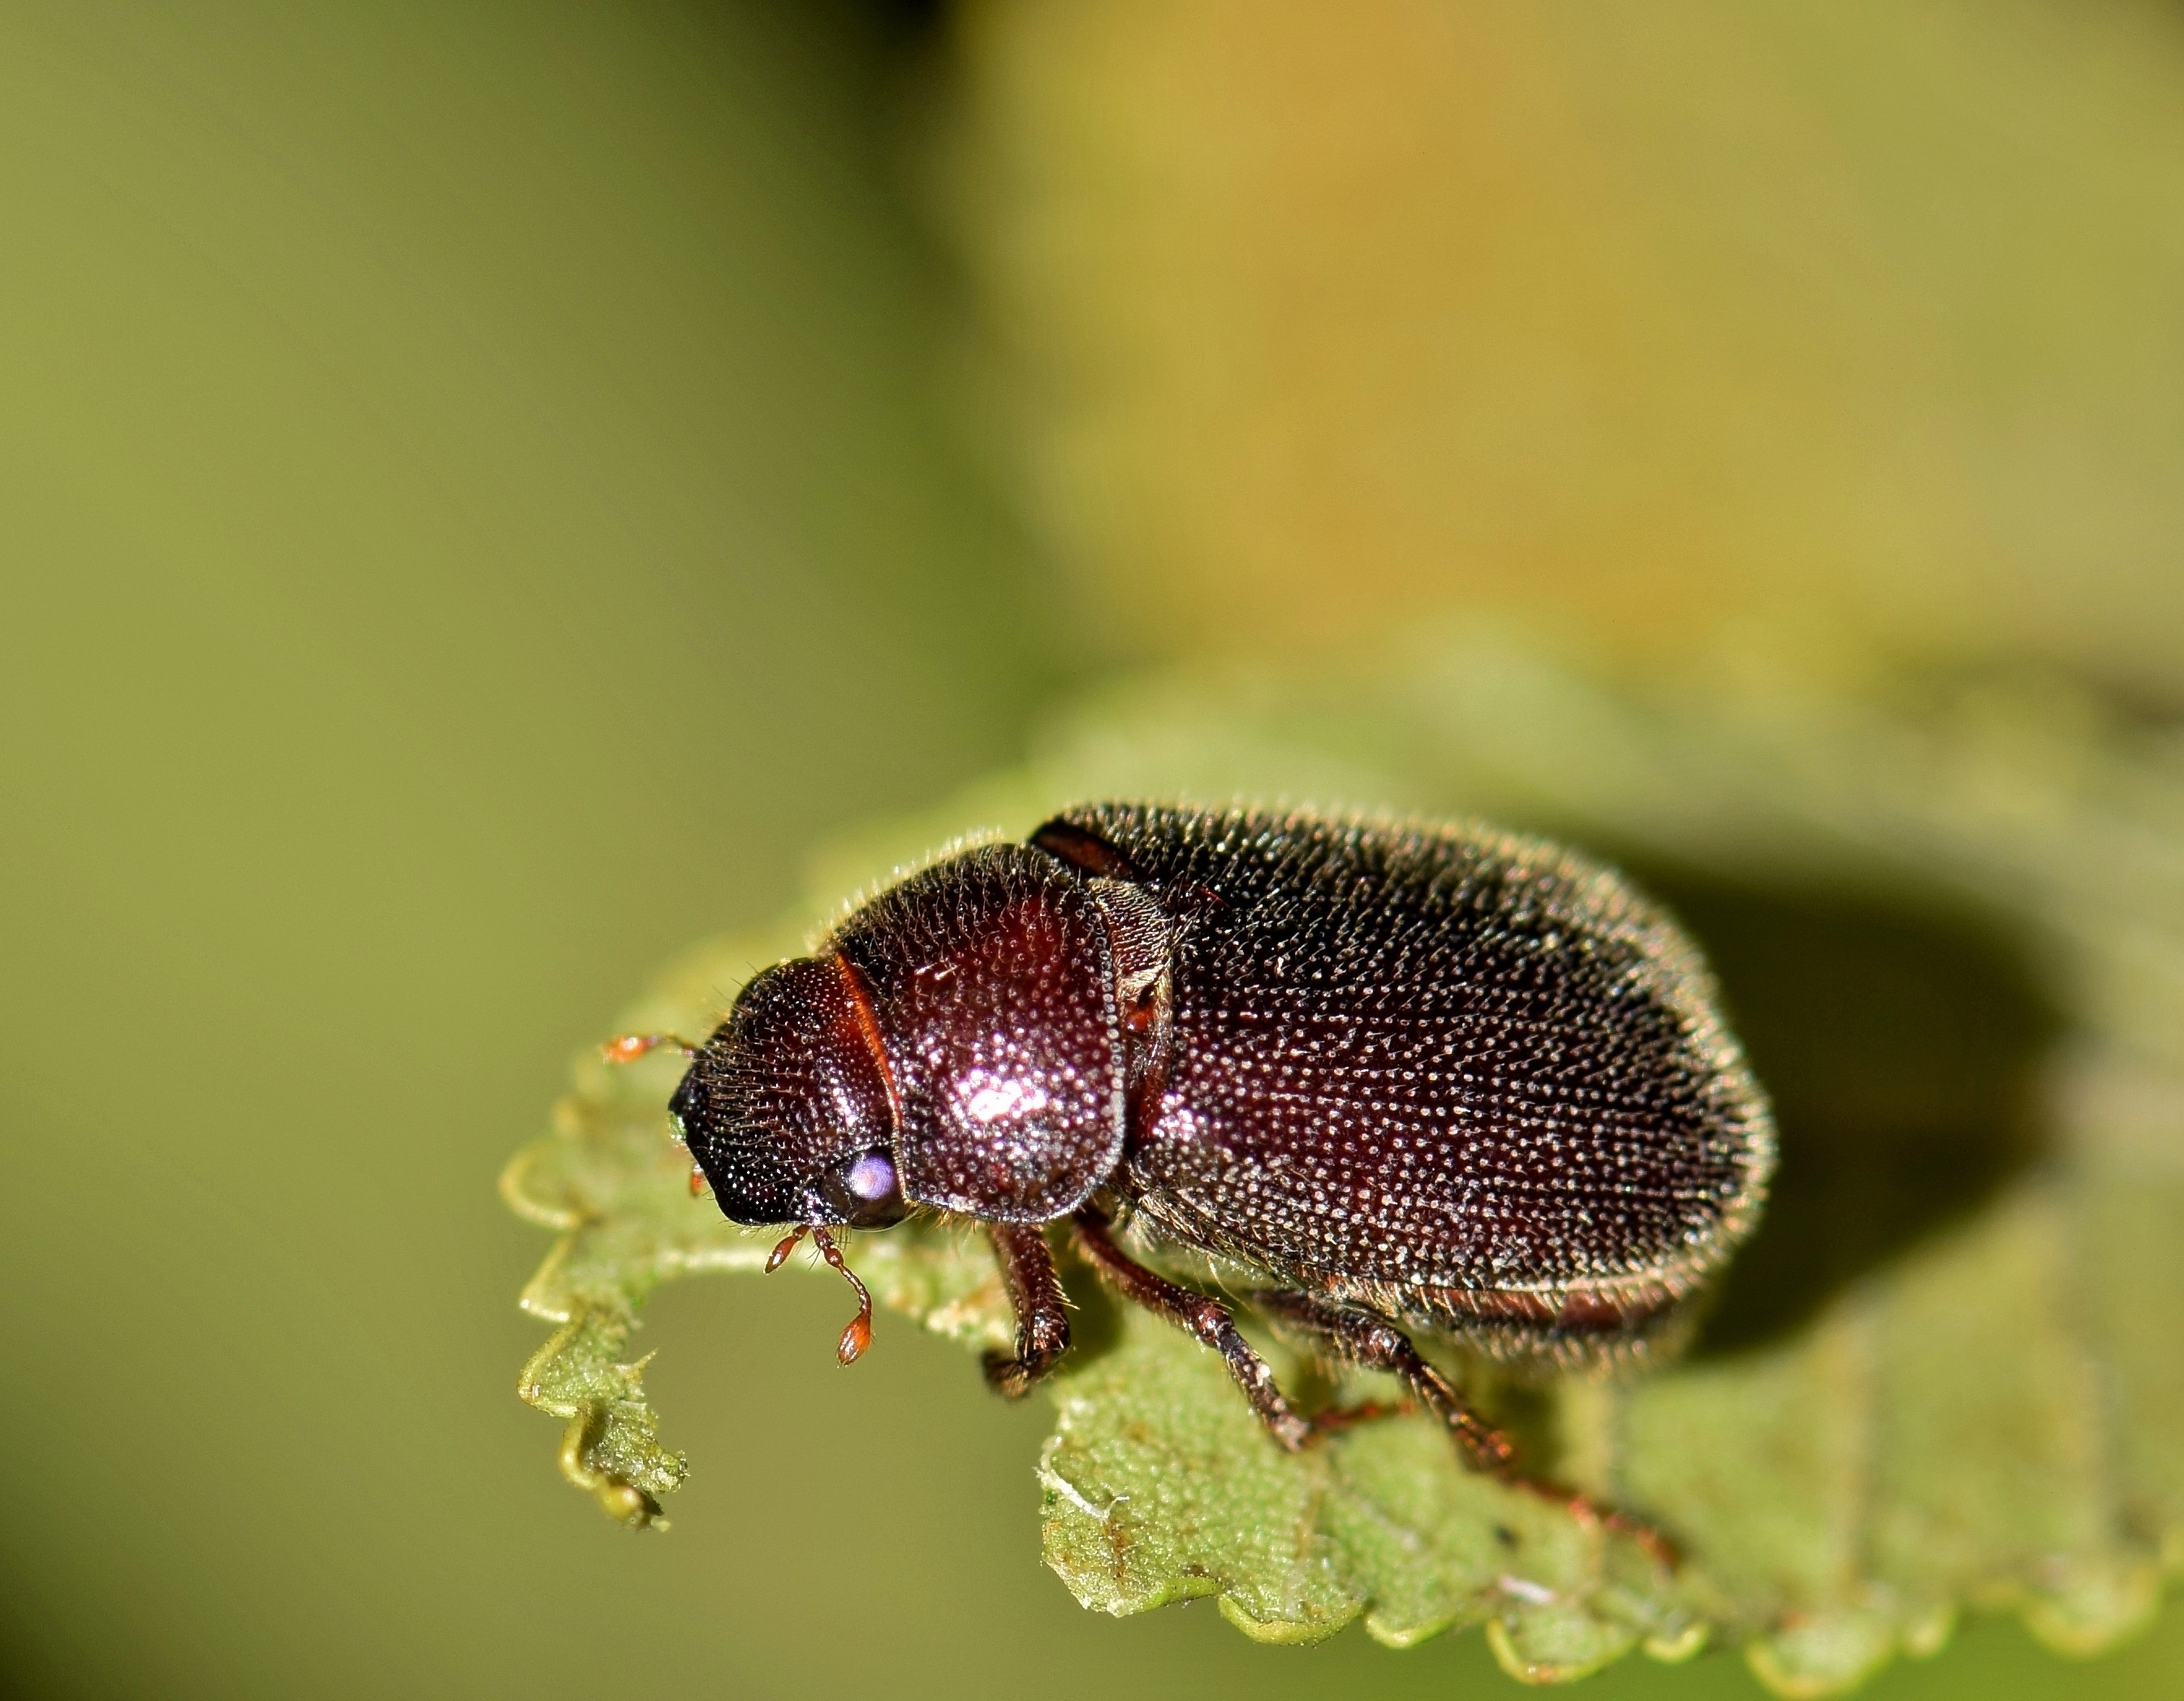
nature, photography, flower, insect, biology, bug, fauna, invertebrate, close up, entomology, beetle, weevil, macro photography, arthropod, winged insect, flying insect, leaf beetle, june bug, phyllophaga, plant stem